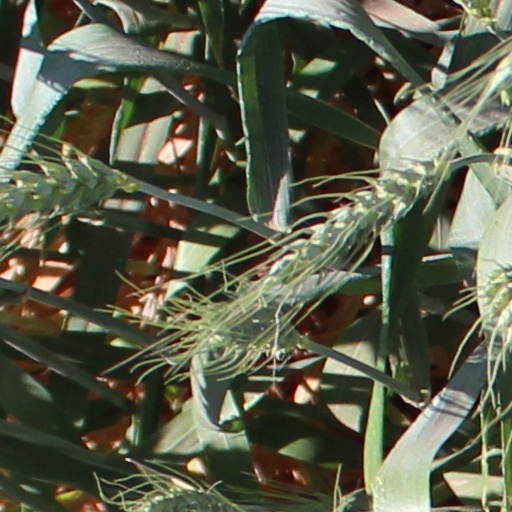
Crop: wheat